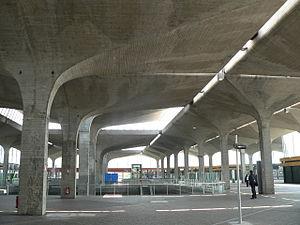
La ligne d'Aulnay-sous-Bois à Roissy 2-RER dite plus simplement ligne de Roissy est une ligne ferroviaire des départements français de la Seine-Saint-Denis et du Val-d'Oise, en Île-de-France, d'une longueur de quinze kilomètres. Se débranchant de la ligne Paris - Soissons - Hirson à Aulnay-sous-Bois, elle a été ouverte en 1976 afin d'assurer la desserte ferroviaire de l'aéroport de Paris-Charles-de-Gaulle, dont le premier terminal est ouvert deux années auparavant. Le tronçon est prolongé en 1994 pour desservir le terminal 2 et la nouvelle gare TGV de l'aéroport, située sur la LGV Interconnexion Est.